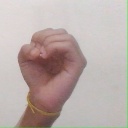
अक्षर: ऊ